South Coast (KwaZulu-Natal)

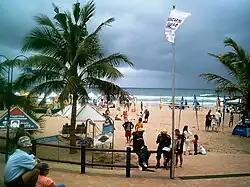
Margate, the holiday "capital" of the KwaZulu-Natal South Coast which is located in the Hibiscus Coast

uMdoni Coast and Country better known as the Mid South Coast stretches from Scottburgh to Mtwalume. It is located south of the Greater Durban Metro. Its main town is Scottburgh.